History of Kabardino-Balkaria

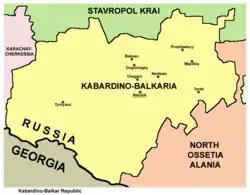
Modern Kabardino-Balkaria

Kabardino-Balkaria became a full republic in 1991 and in March 1992 became one of the constituent republics of the Russian Federation.